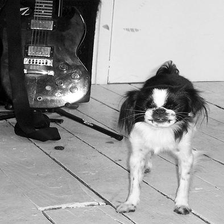
Species: dog
Breed: japanese chin